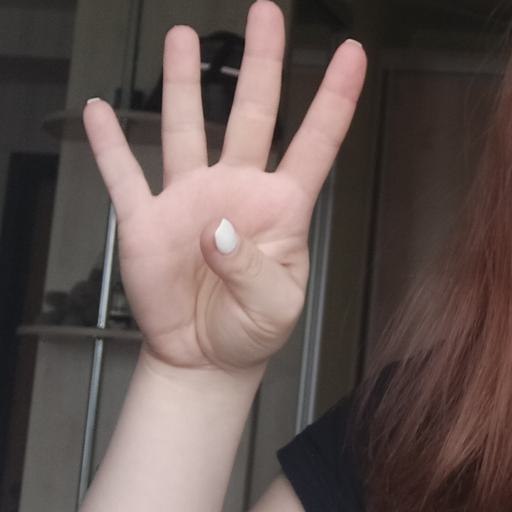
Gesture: four